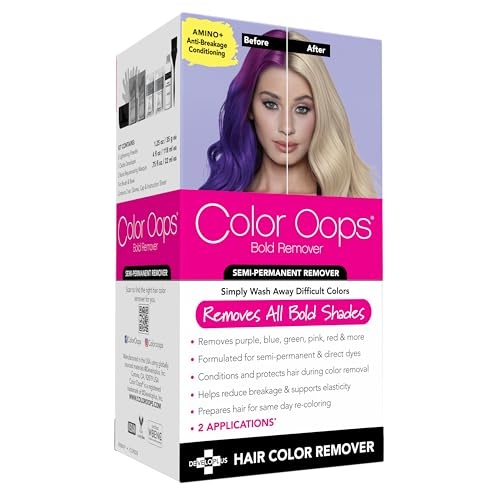
Color Oops Bold Remover, 2 Applications, Hair Dye Remover Safely Removes Direct Dyes and Semi Permanent Hair Color, Recolor The Same Day, Vegan & Cruelty Free
HAIR COLOR REMOVER: Color Oops Bold Hair Color Remover safely removes and fades semi-permanent hair dye, direct dye and all bold shades, including purples, blues, greens, pinks, reds, and more. NOURISHING FORMULA: Enriched with bond-rejuvenating proteins, this color remover for dyed hair conditions and protects hair during the color removal process. SWITCH IT UP: Ideal for removing stubborn hair color or transitioning to a new shade, the Color Oops Bold Remover allows you to re-color the same day, even with bold shades. Includes 2 applications for ultra-stubborn color or long hair. SAFE FOR ALL HAIR TYPES: Our hair color remover is compatible with all hair types, including wavy, coily, and curly hair. Formula helps reduce breakage and supports elasticity. WE'RE HAIR FOR YOU: We have a hair solution for each one of your Color Oops. Whether you need to remove a color, protect processed hair, correct off-tones or find a conditioning bleach, we've got you covered.
Brand: Color Oops
Category: Health & Beauty > Personal Care > Hair Care > Hair Color Removers